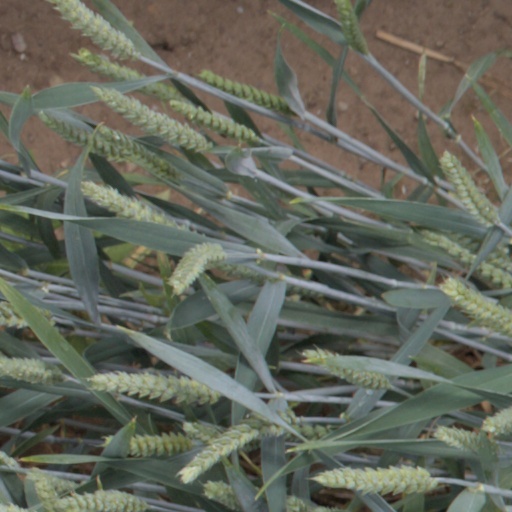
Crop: wheat